Trouble (Coldplay song)

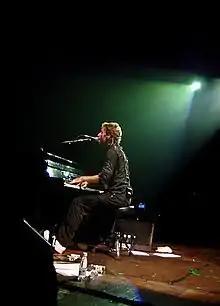
Chris Martin playing "Trouble" on his piano during a concert in Brazil, February 2007

"Trouble" was released as the third single off "Parachutes" on 23 October 2000 in the United Kingdom and on 30 July 2001 in the United States. An associated extended play titled "Trouble – Norwegian Live EP" was released on 5 February 2001. In 2003, the song was featured on Coldplay's live album called "Live 2003".